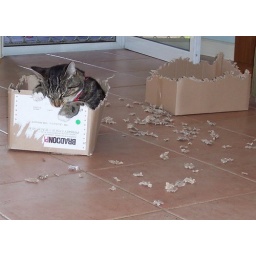
There's a classic children's book called My Cat likes to hide in boxes. Well my cat likes to chew up boxes!